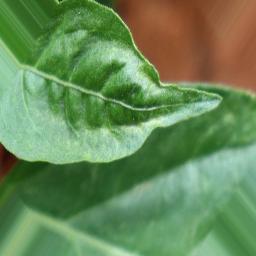
Label: mites_and_trips